Paribar

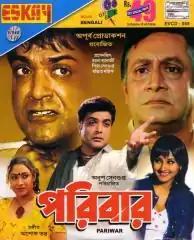
Theatrical release poster

Paribar is a 2004 Bengali family drama film directed by Anup Sengupta and produced by Anup Sengupta and Apurba Saha. The film features Prosenjit Chatterjee, Ranjit Mallick and Rachana Banerjee in the lead roles. Ashok Bhadra composed the music for the film.